Catalan Talgo

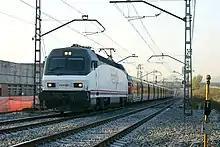
Barcelona–Cerbère railway: Locomotive 252.075 with the "Catalan Talgo" in Mollet del Vallès (Spain)

Initially the "Catalan Talgo" was hauled by the RENFE class 3000 locomotives, the later class 353. These locomotives were not equipped with adaptable bogies, so the locomotive numbers 3003 and 3004, which had Iberian gauge bogies, worked the section between Barcelona and the French-Spanish border, while the other three locomotives of this series, which had standard gauge bogies, served the section between the French-Spanish border and Geneva. Already in September 1971, the standard gauge locomotives were replaced by class BB 67400 of SNCF. The broad gauge locomotives were replaced shortly after by class 276 of RENFE. In 1975, the route between Geneva and Avignon was changed. Instead of Grenoble the electrified tracks via Lyon were used, allowing the entire Geneva – Narbonne route section to be worked by an SNCF BB 9300 class locomotive. When in early 1980 the route Narbonne – Portbou was electrified as well, the BB 9300 class was replaced by SNCF BB 7200 class.